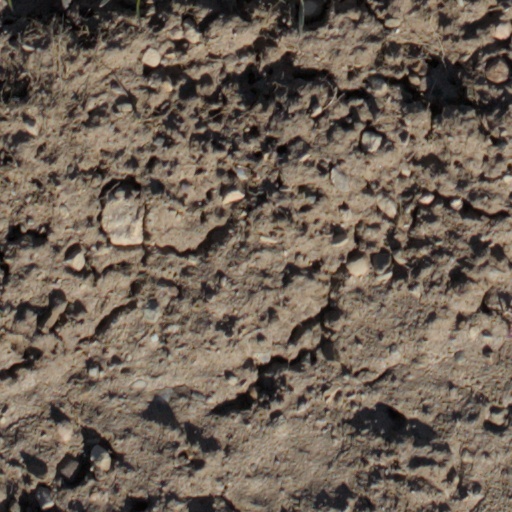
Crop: wheat